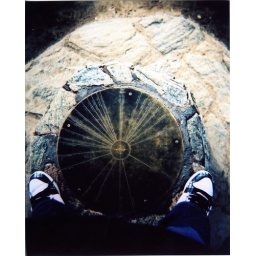
looking directly down onto a monument ontop of mount iron beside wanaka, nz